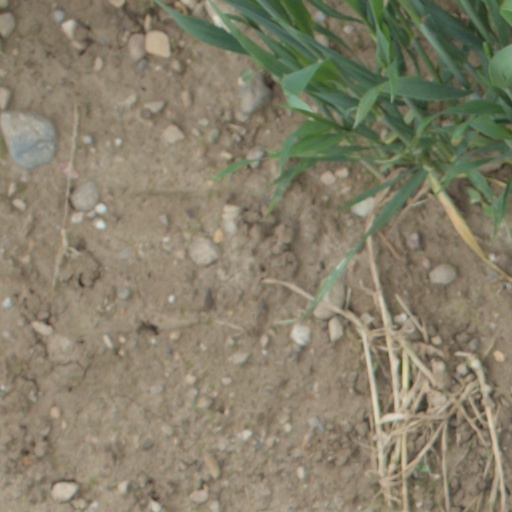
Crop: wheat